Patrick Doyle (Irish republican)

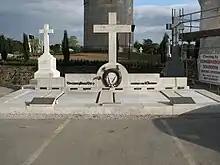
The Grave of nine of the Forgotten Ten in Glasnevin Cemetery, Dublin

He is one of a group of men hanged in Mountjoy Prison in the period 1920-1921 commonly referred to as The Forgotten Ten. In 2001 he and the other nine, including Kevin Barry and Frank Flood, were exhumed from their graves in the prison and given a full State Funeral. He is now buried in Glasnevin Cemetery, Dublin.